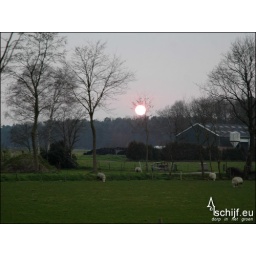
Avond zon boven de Plas (avondrood water in de sloot). Ingezonden door Peter Kools.